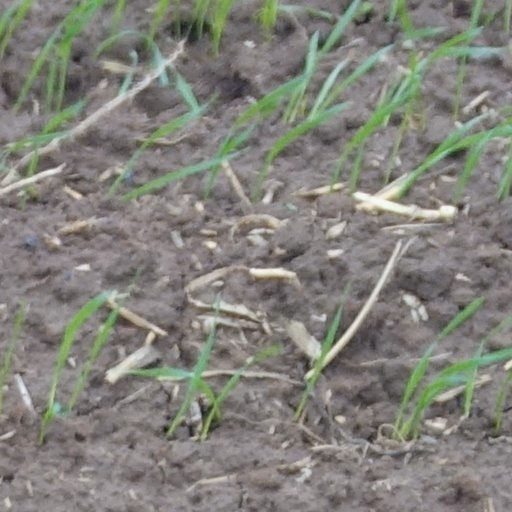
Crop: wheat